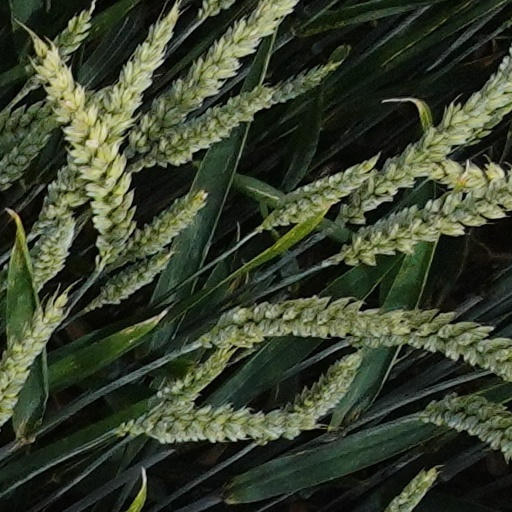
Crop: wheat